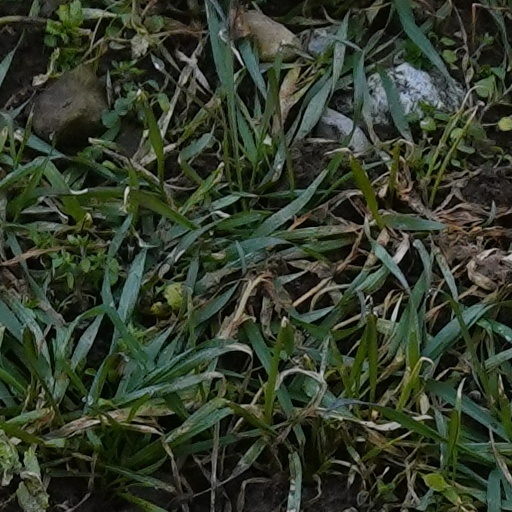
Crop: wheat